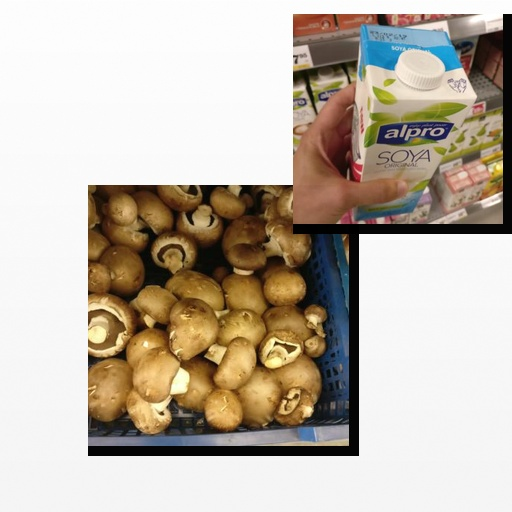
Food items: soy_milk, mushroom